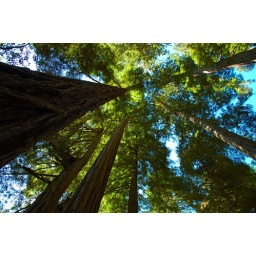
A rare blue sky in the rainy forest